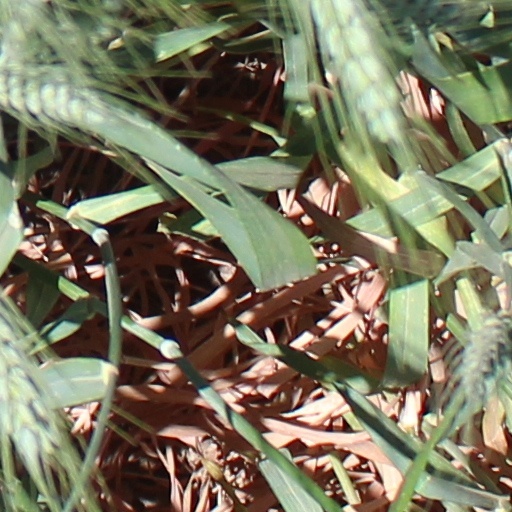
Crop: wheat